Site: brandenburg
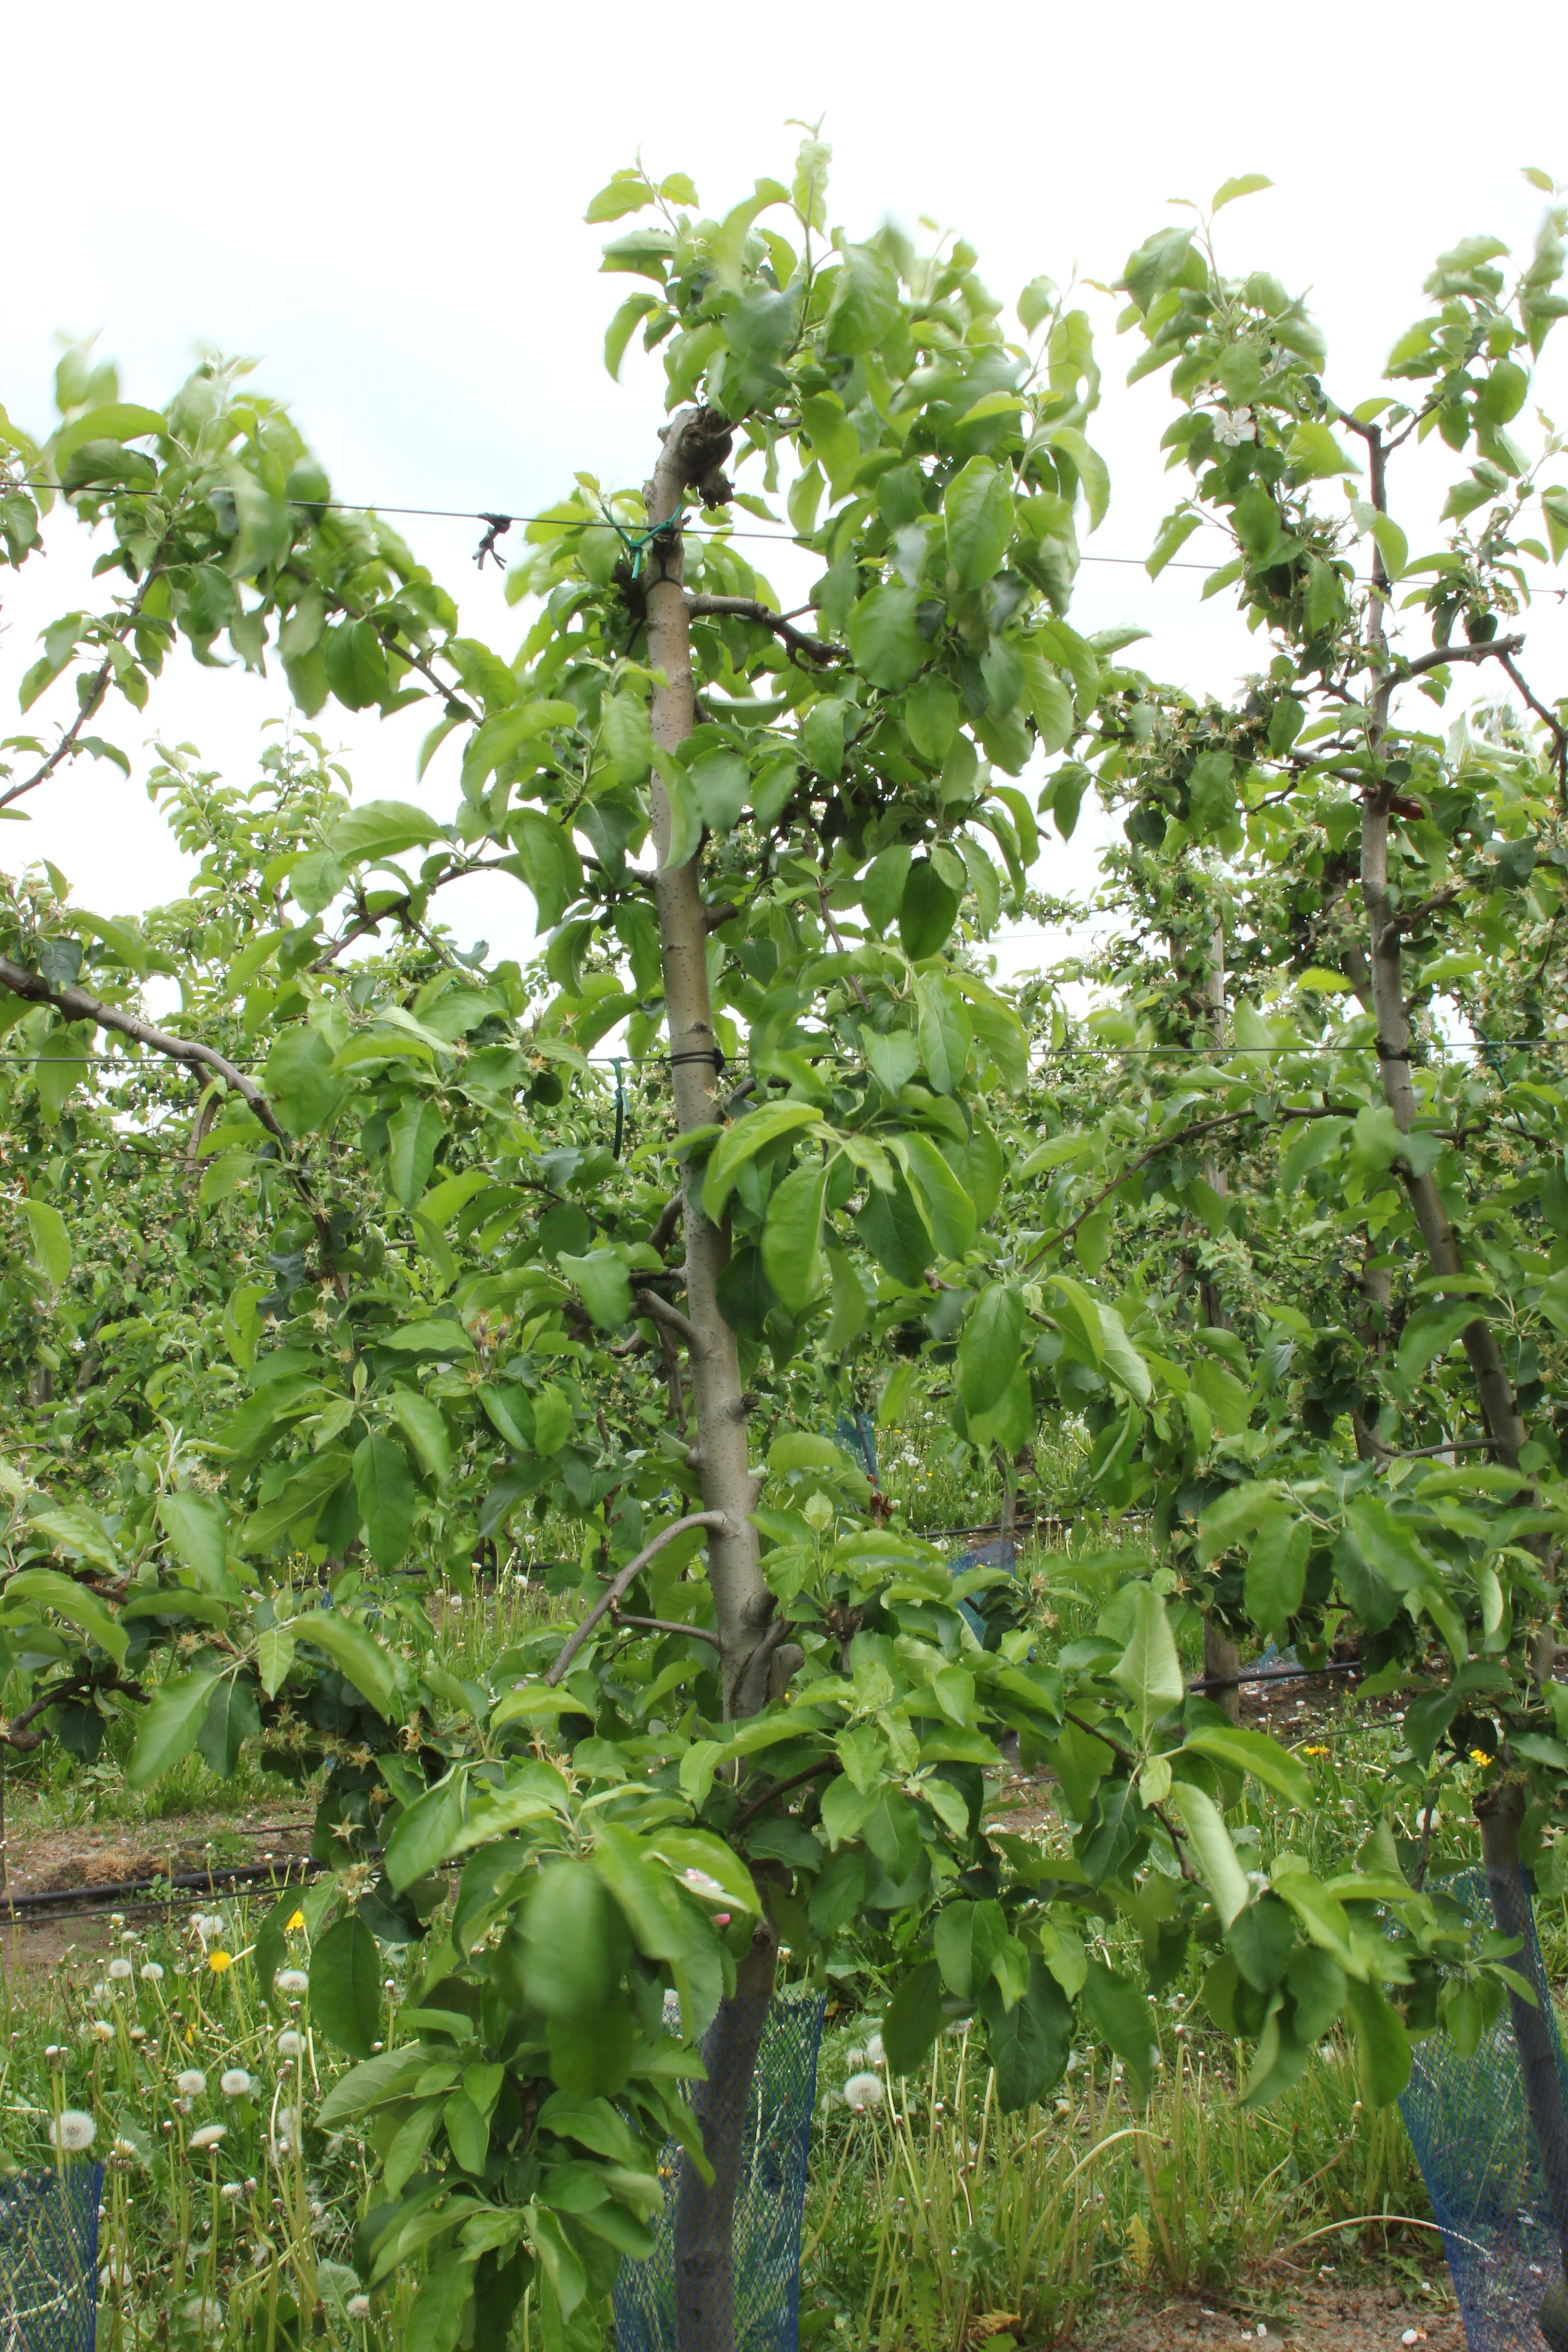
Growth stage (BBCH 67): Flowering